Mammals of Olympic National Park

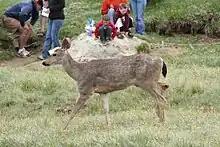
Black-tailed deer

The black-tailed deer sub-species ("Odocoileus hemionus columbianus") is found in the park.